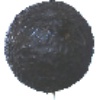
Label: avocado